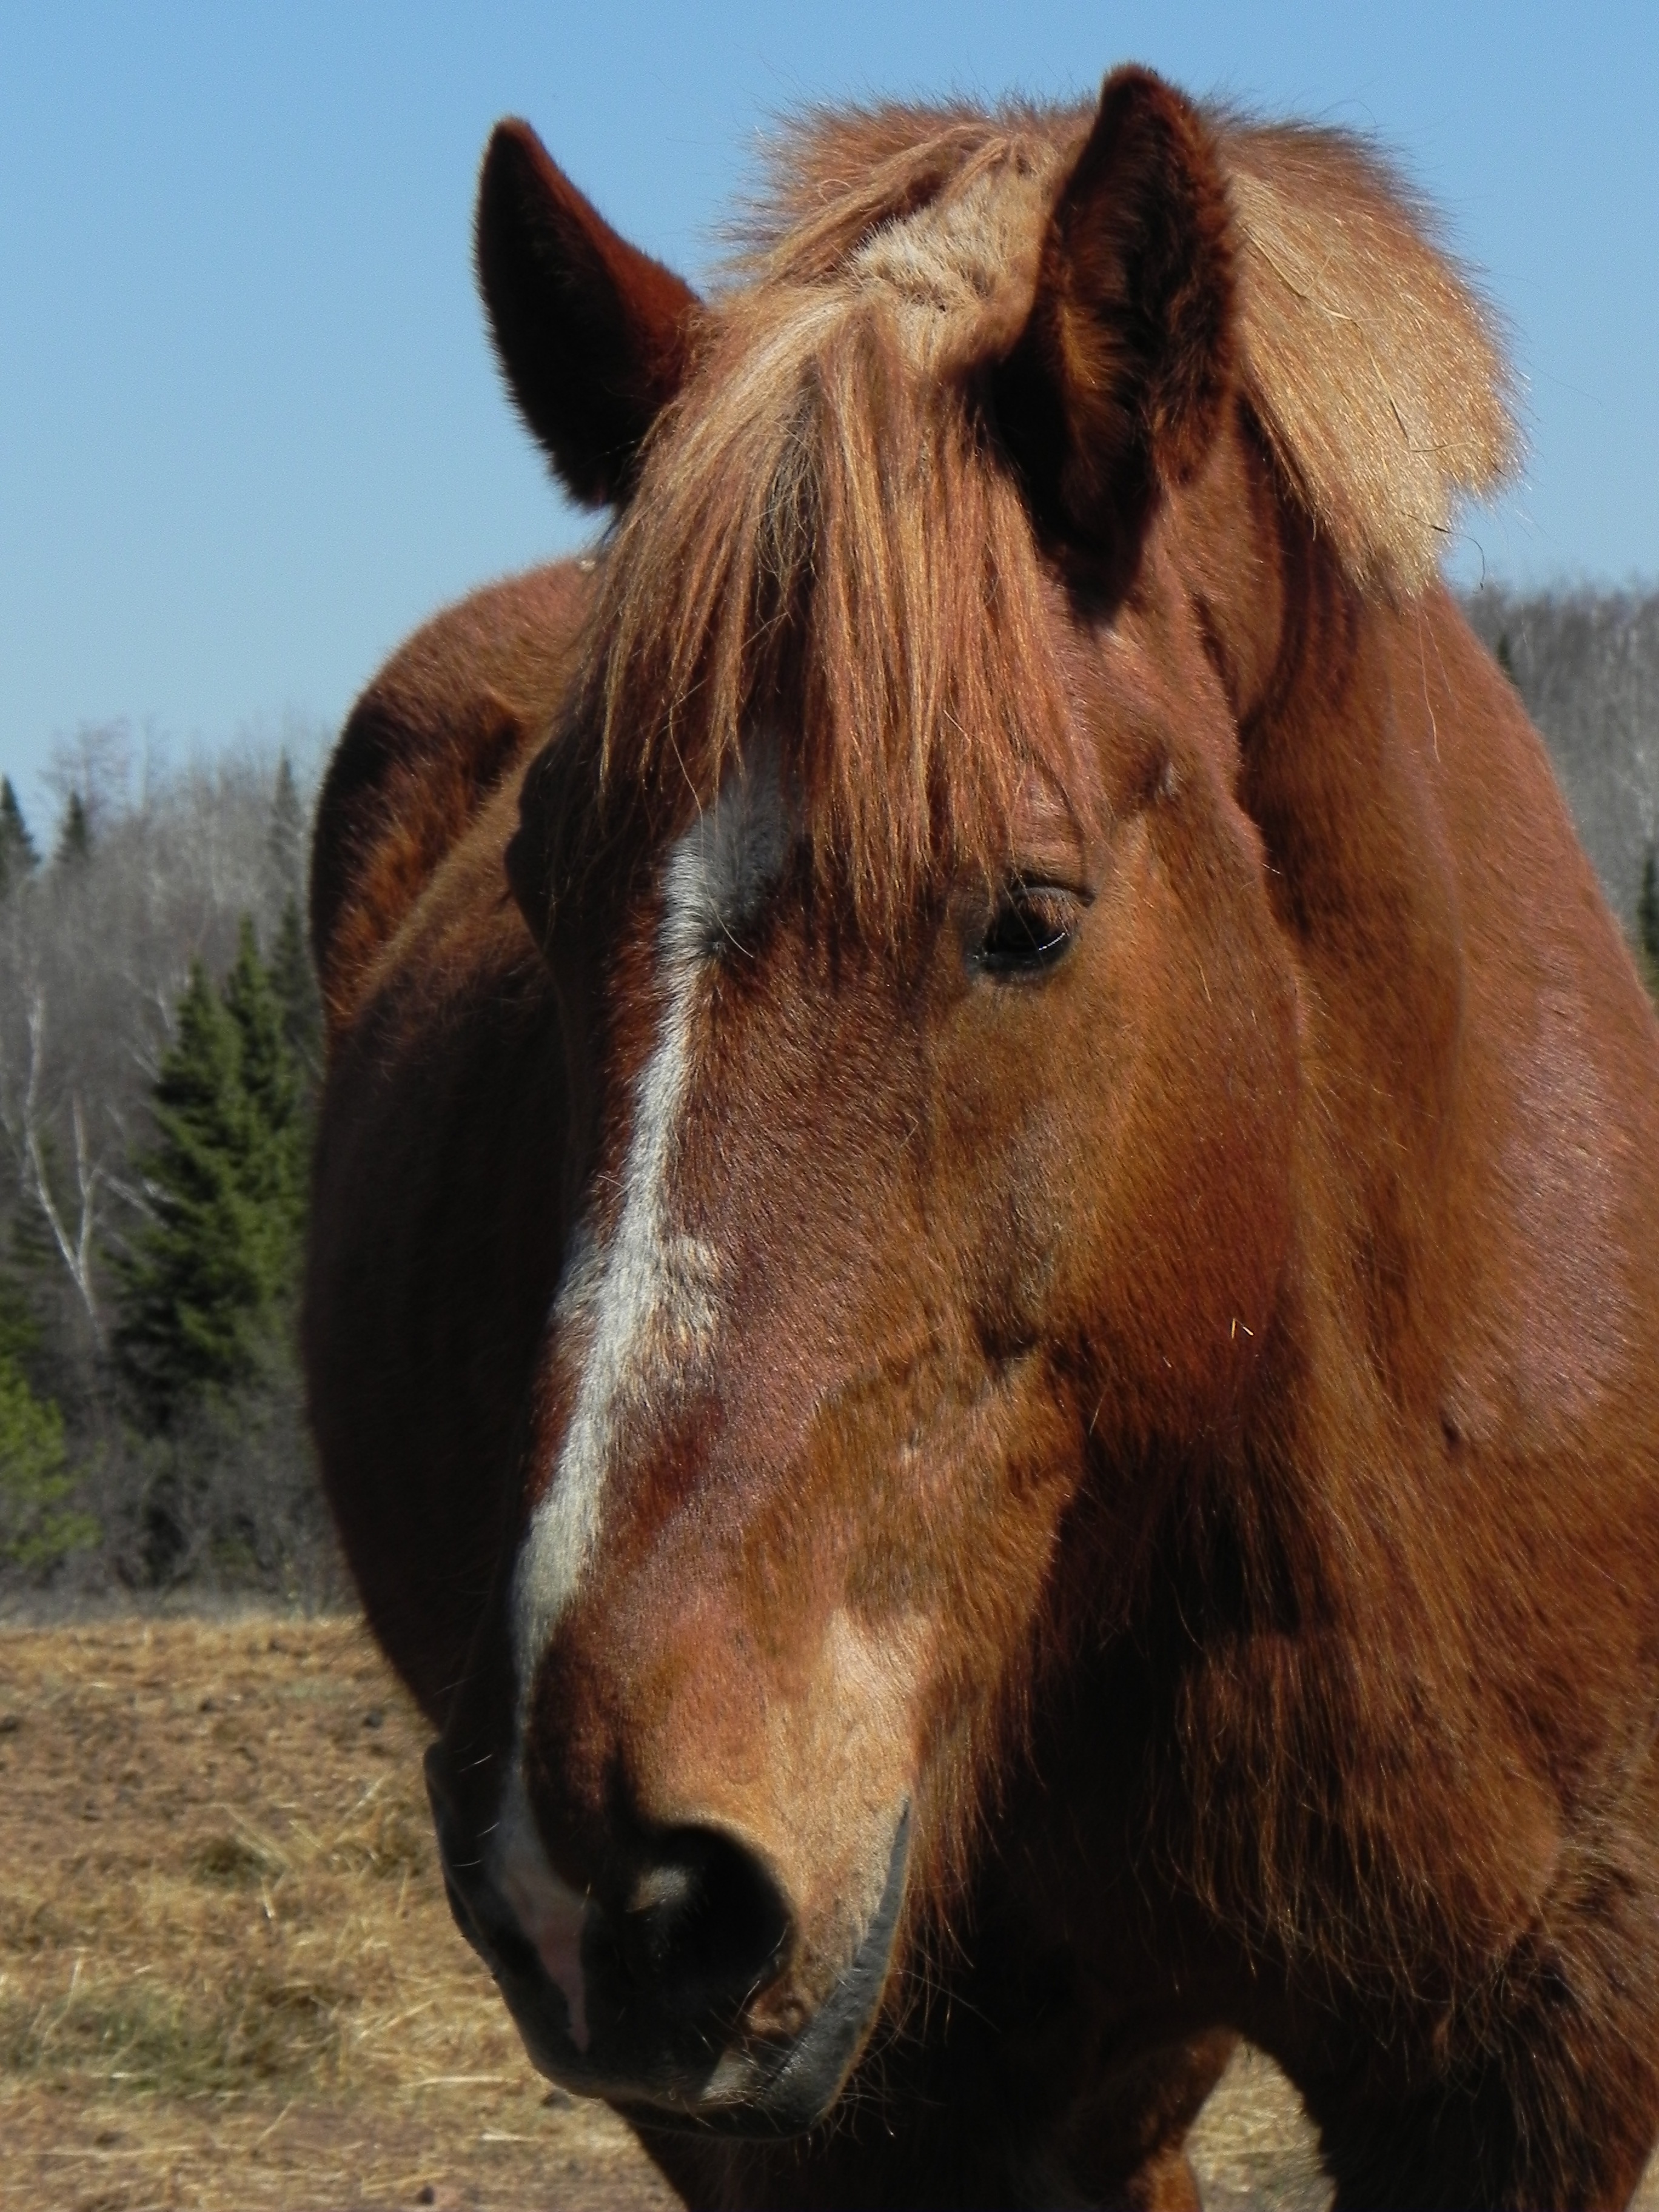
farm, animal, rural, pasture, grazing, livestock, ranch, horse, mammal, mane, fauna, vertebrate, mare, domestic, pack animal, cattle like mammal, horse like mammal, mustang horse